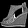
Label: Sandal